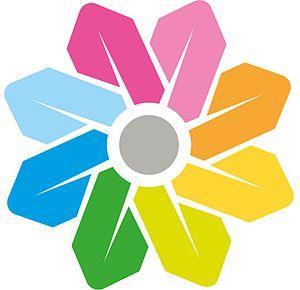
ASAN service est une agence d' État pour les services gouvernementaux aux citoyens en Azerbaïdjan.